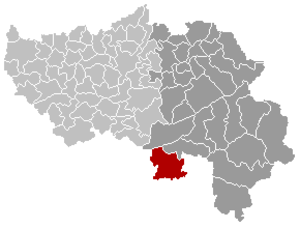
Carte indiquant la localisation de la commune de Lierneux dans la Province de Liège.